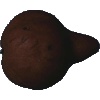
Label: Pear Kaiser 1